Falintil

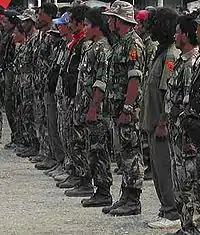
Falintil veterans in East Timor, 2005

Throughout the 1980s, Gusmão led both Falintil and the CRRN, gradually distancing himself from the Fretilin party. He began efforts to make Falintil non-partisan and transform it into the armed wing of a unified resistance movement. On 12 May 1983 Gusmão proclaimed the convergence of all nationalists in their struggle against Indonesian occupation, and by April 1984, Gusmão had proclaimed the ideological independence of Fretilin from the overall resistance movement and began to re-structure the armed resistance movement.